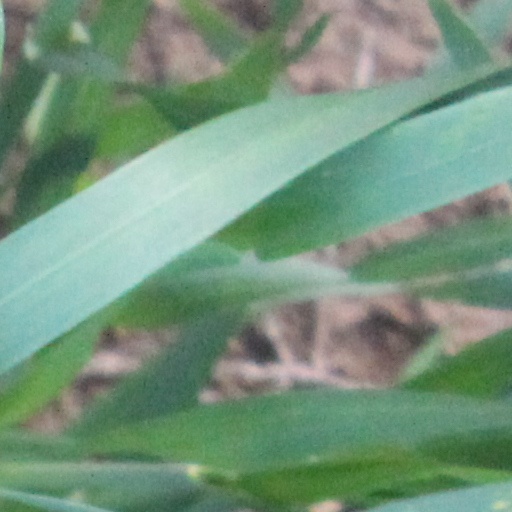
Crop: wheat